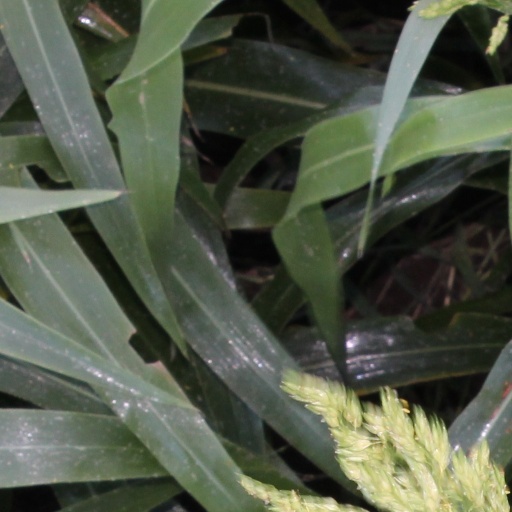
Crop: sorghum